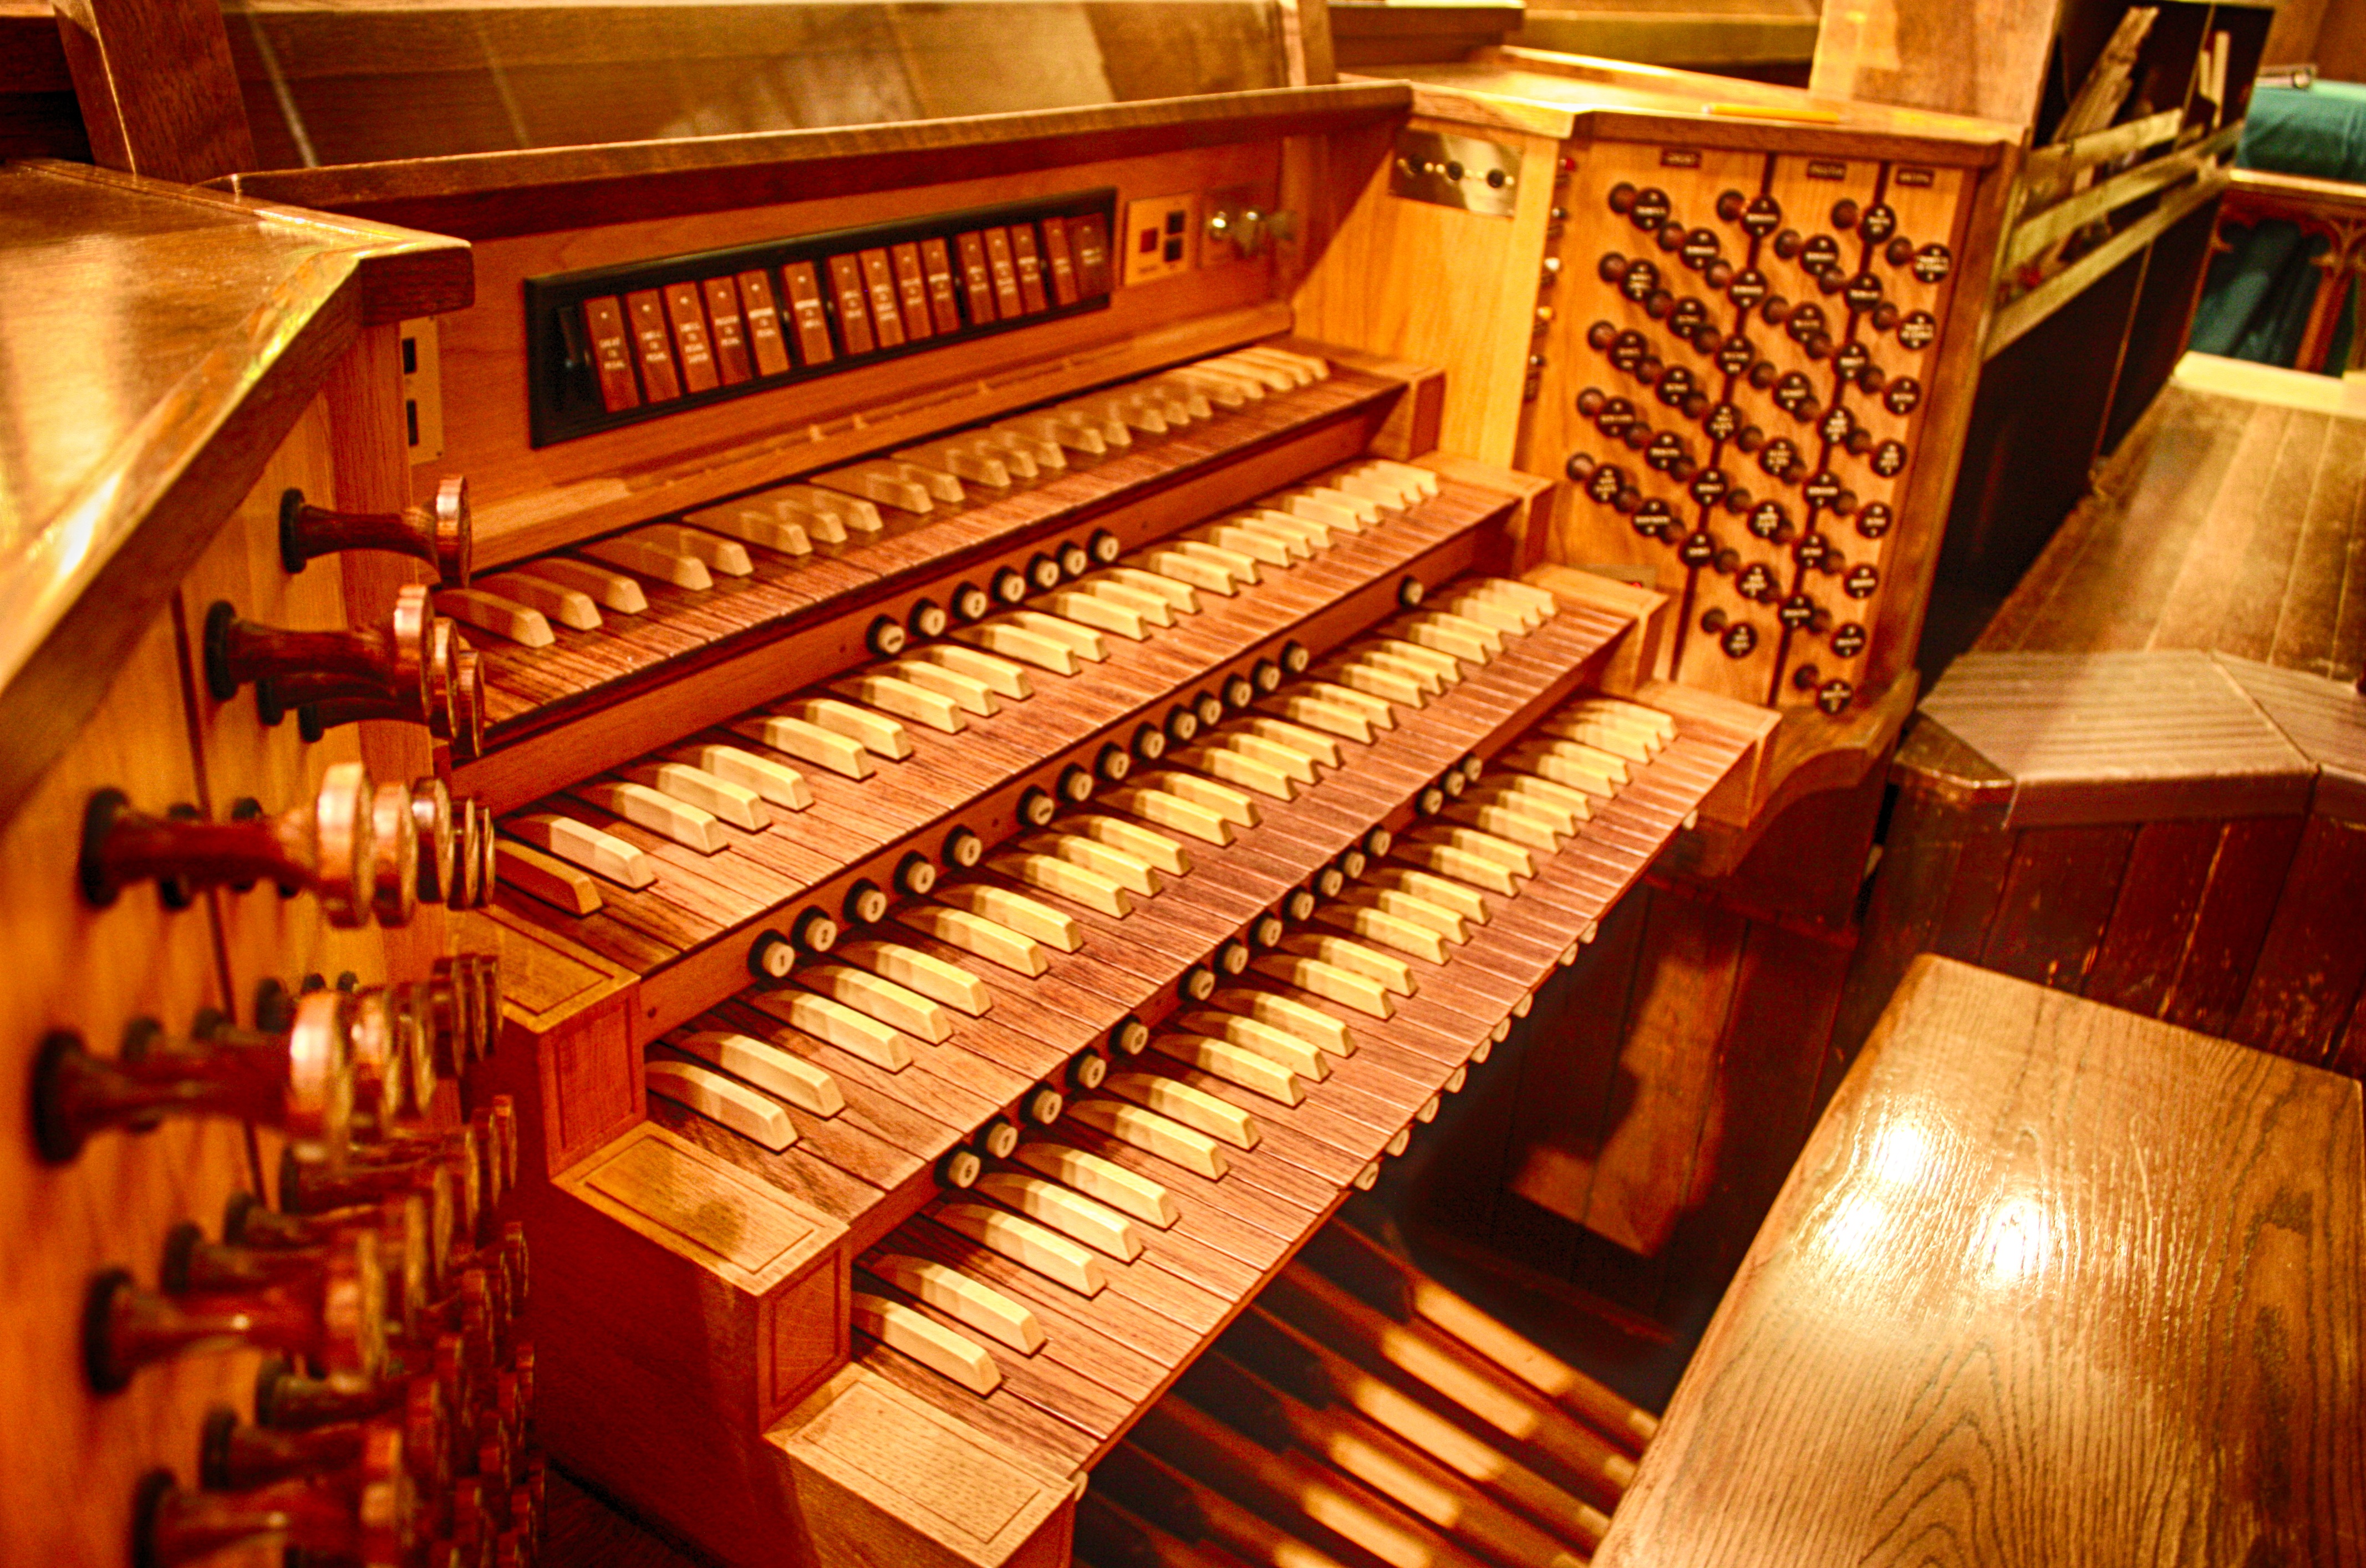
keyboard, technology, instrument, musical instrument, pipe, musical, organ, carillon, wind instrument, classical music, church organ, organist, string instrument, pipe organ, spinet, electronic device, computer component, player piano, fortepiano